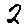
Label: 2